Portuguese Angola

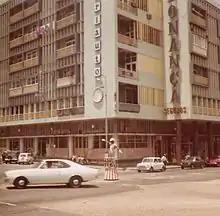
Luanda, Portuguese Angola 1972.

From 1966 to 1970, the pro-independence guerrilla movement MPLA expanded their previously limited insurgency operations to the East of Angola. This vast countryside area was far away from the main urban centres and close to foreign countries where the guerrillas were able to take shelter. The UNITA, a smaller pro-independence guerrilla organisation established in the East, supported the MPLA. Until 1970, the combined guerrilla forces of MPLA and UNITA in the East Front were successful in pressuring Portuguese Armed Forces (FAP) in the area to the point that the guerrillas were able to cross the Cuanza River and could threaten the territory of Bié, which included an important urban centre in the agricultural, commercial and industrial town of Silva Porto. In 1970, the guerrilla movement decided to reinforce the Eastern Front by relocating troops and armament from the North to the East.